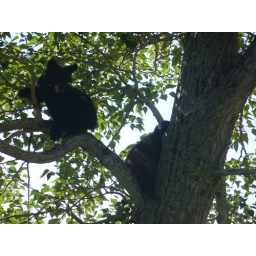
A view of bear cubs in a tree seen along the road Glacier National Park, Montana